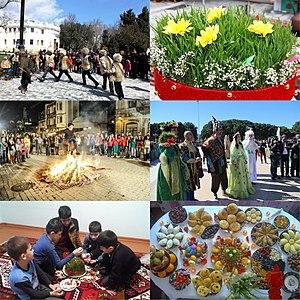
La fête de Novrouz est célébrée chaque année en Azerbaïdjan pendant cinq jours, y compris les 20 et 21 mars, l'équinoxe vernal. Les jours de vacances de Novruz pour l’année prochaine sont déterminés et annoncés à la population jusqu’à la fin du mois de décembre. La fête est célébrée en l'honneur de l'arrivée du printemps, renouveau de la nature.